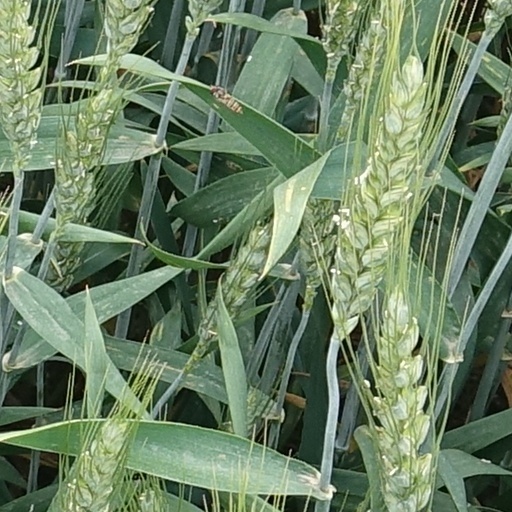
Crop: wheat